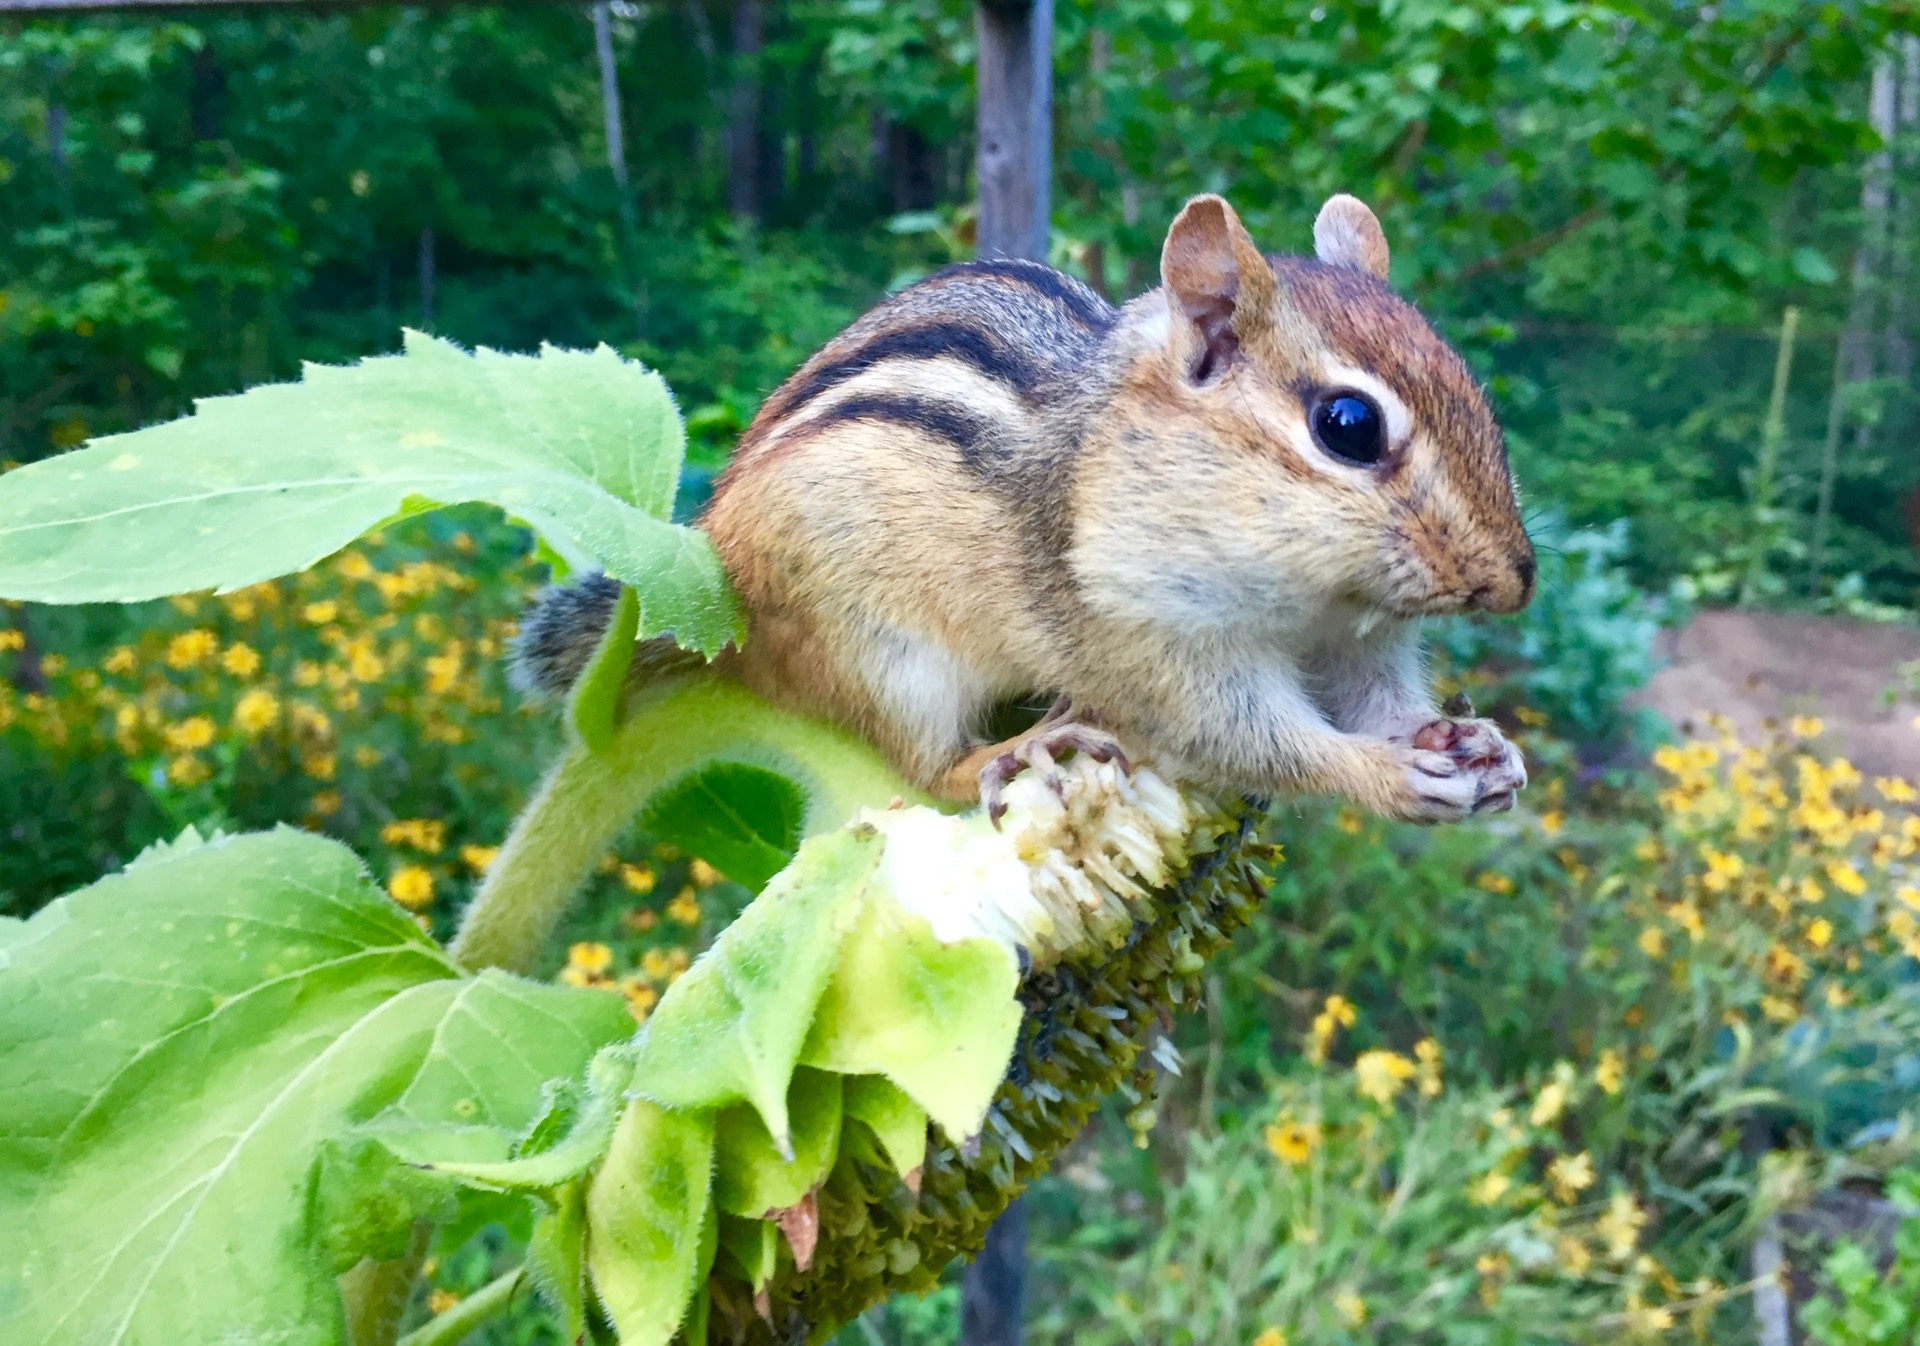
nature, flower, animal, cute, summer, wildlife, wild, natural, small, brown, mammal, squirrel, garden, rodent, fauna, sunflower, flowers, seeds, outdoors, eating, happy, little, mammals, vertebrate, chipmunk, adorable, fox squirrel